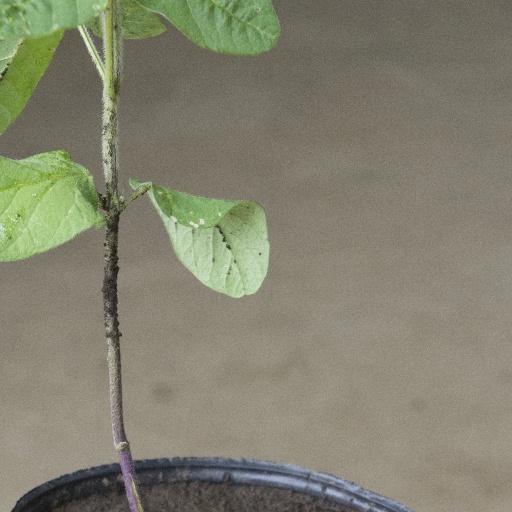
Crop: soybean